1999

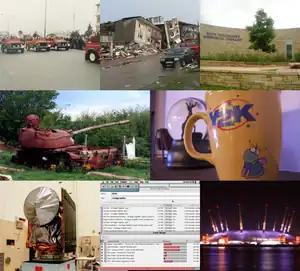

1999 was designated as the International Year of Older Persons.